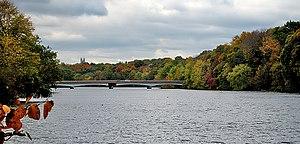
Howard Russell Butler est un scientifique, juriste et peintre américain, fondateur de l’American Fine Arts Society. Butler a également persuadé Andrew Carnegie de financer la construction du lac Carnegie dans le New Jersey près de l'université de Princeton pour son équipe d'aviron. Butler a également conçu un manoir, un observatoire d'astronomie et peint une éclipse solaire pour l'US Naval Observatory.